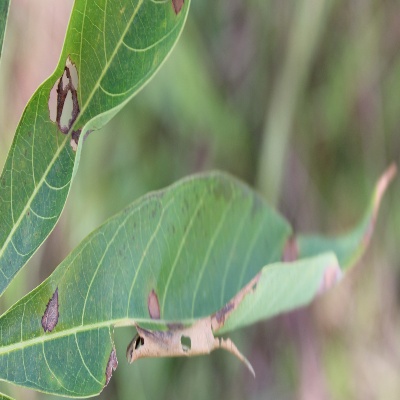
Crop: Cassava
Condition: bacterial blight